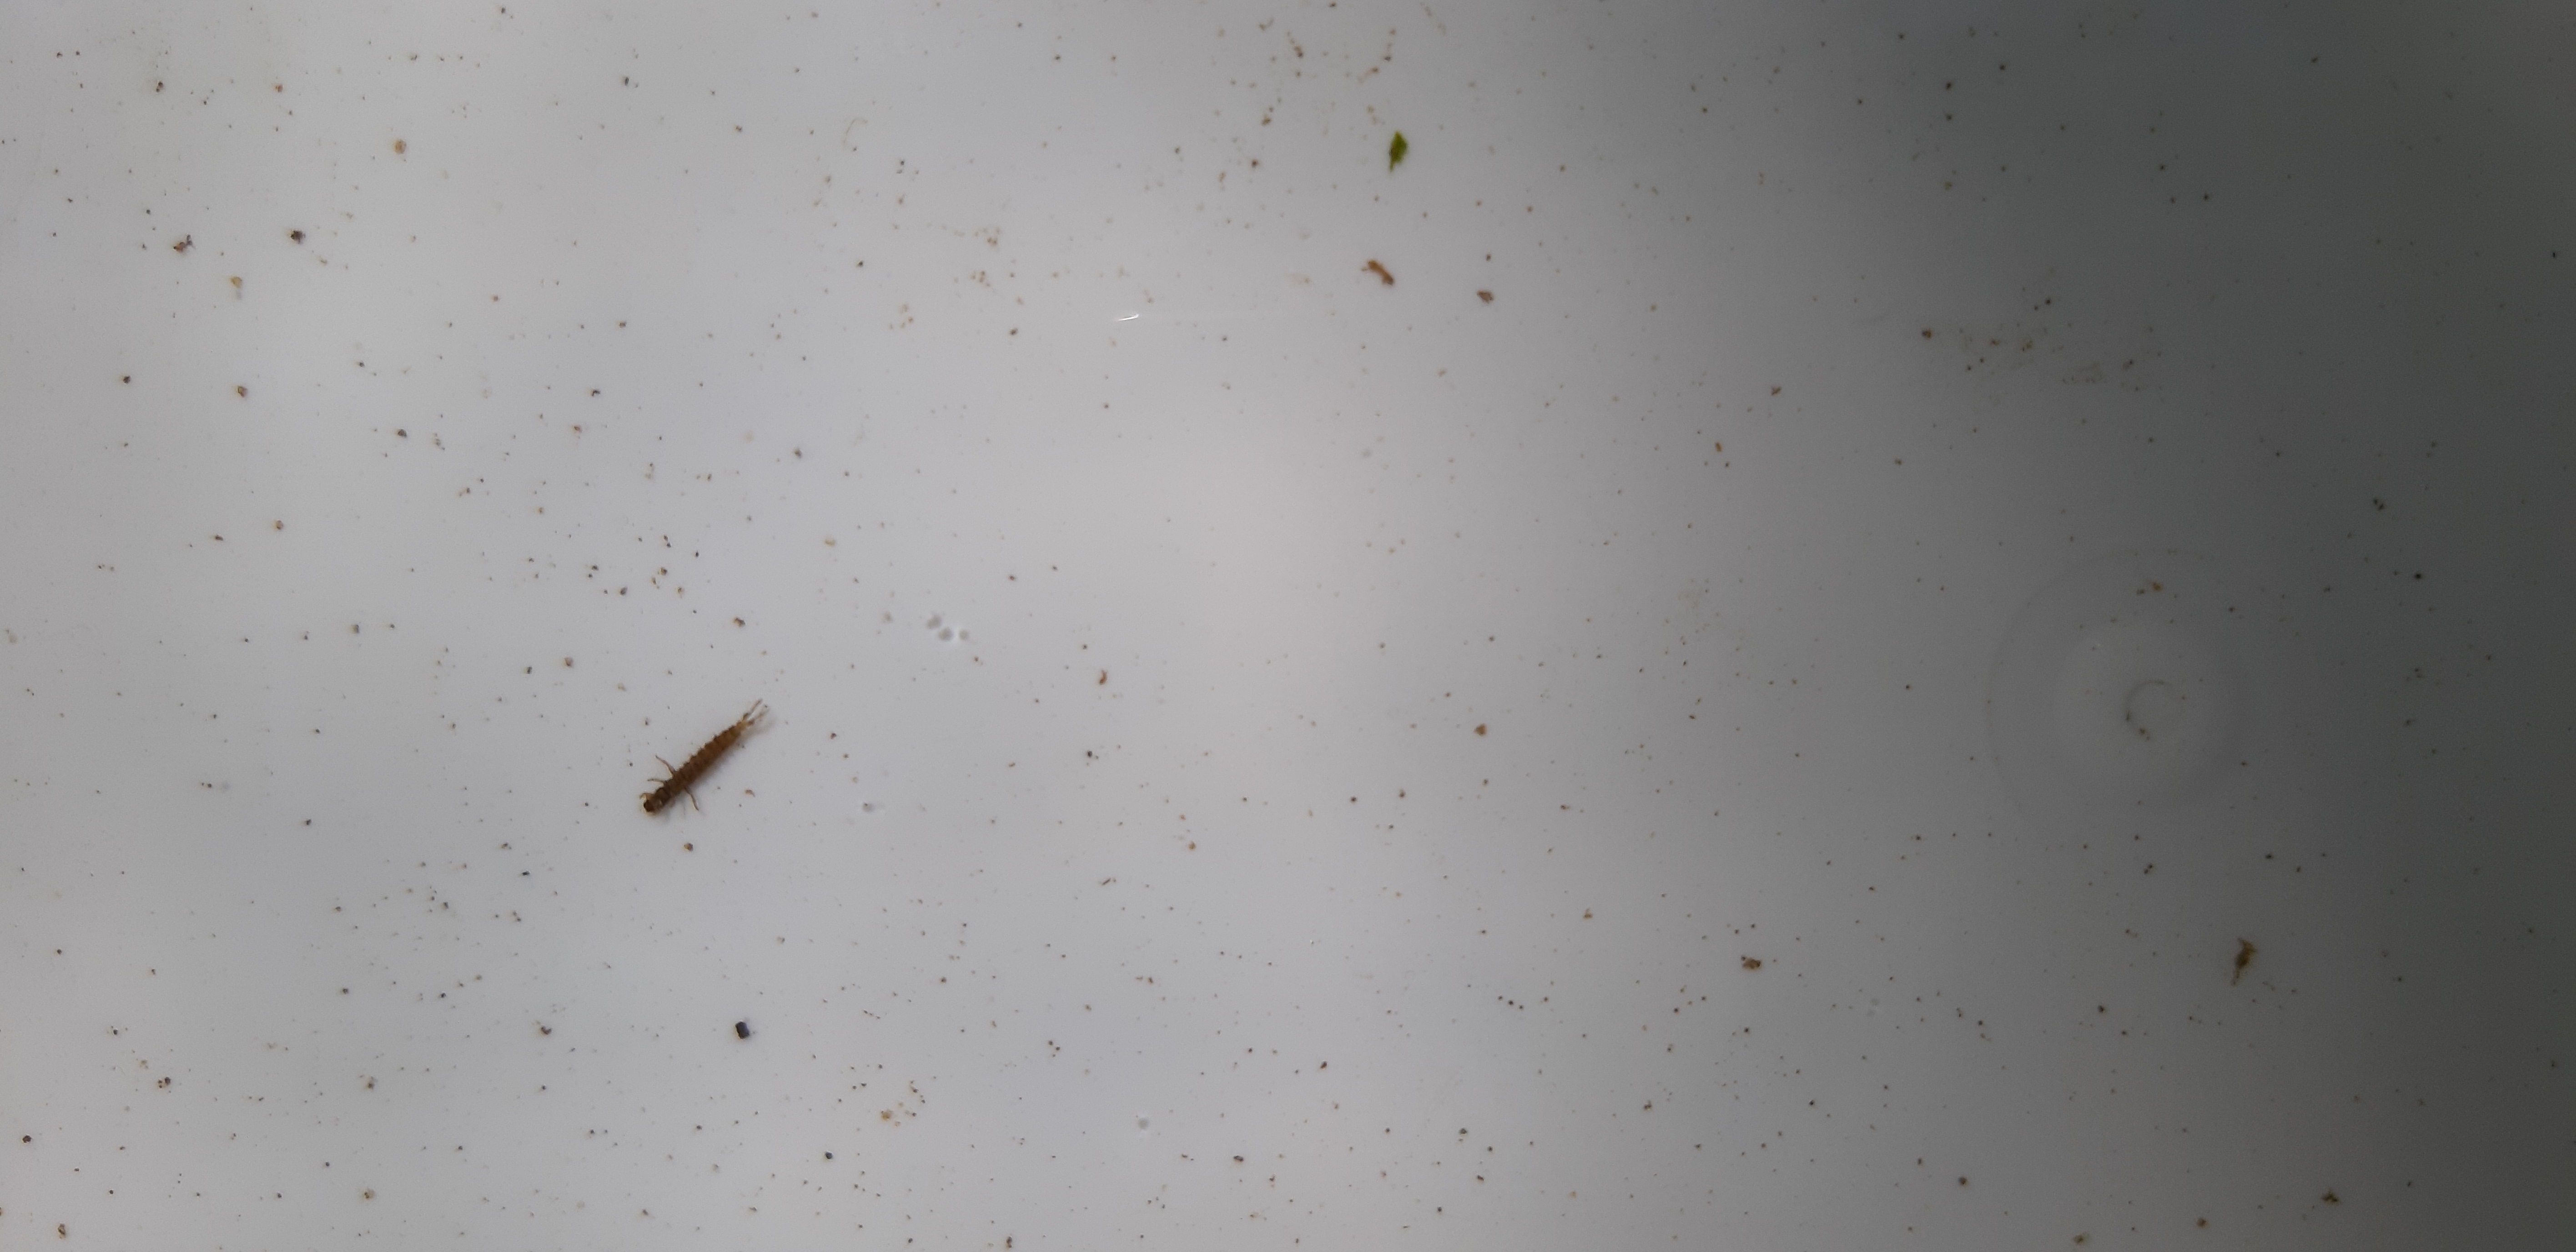
Macroinvertebrate group: caddisflies